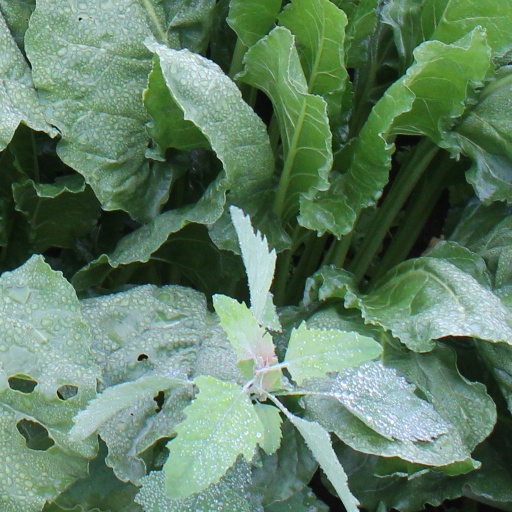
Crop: sugar beet